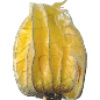
Label: Physalis with Husk 1